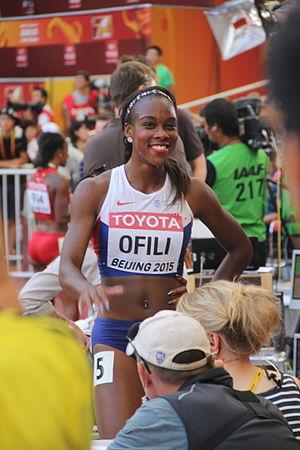
Cindy Ofili est une athlète britannique, spécialiste du 100 mètres haies. Elle est la sœur cadette de Tiffany Porter.